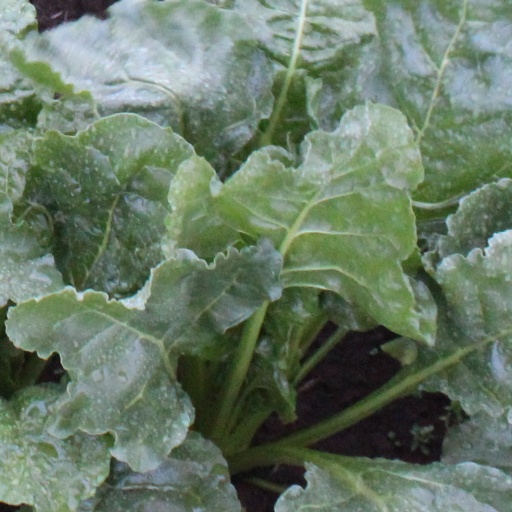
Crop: sugar beet